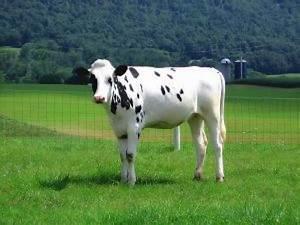
cow